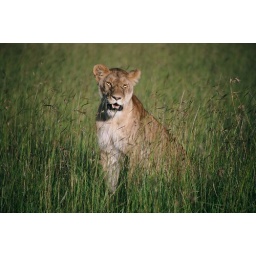
good female lion in grass